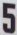
Number: 5